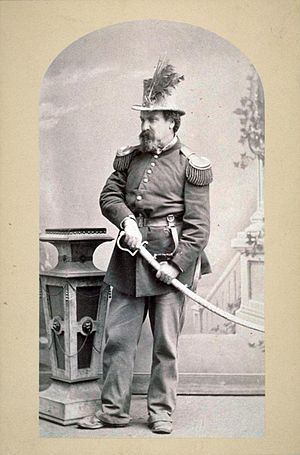
Joshua A. Norton / Karriere som "kejser"
Norton i fuld ornat
"Joshua Abraham Norton, også kendt som hans kejserlige majestæt Kejser Norton, var en æret borger i San Francisco, der proklamerede sig som ""Kejser af De Forenede Stater"" og senere ""Protektor for Mexico"" 1859. Norton blev født i London i England, og tilbragte den største del af sin opvækst i Sydafrika. Han emigrerede til San Francisco efter at han i 1849 havde arvet $ 40.000 fra sin fars ejendom. Norton forsøgte sig en overgang som forretningsmand men tabte sin formue gennem investering i peruvianske ris.